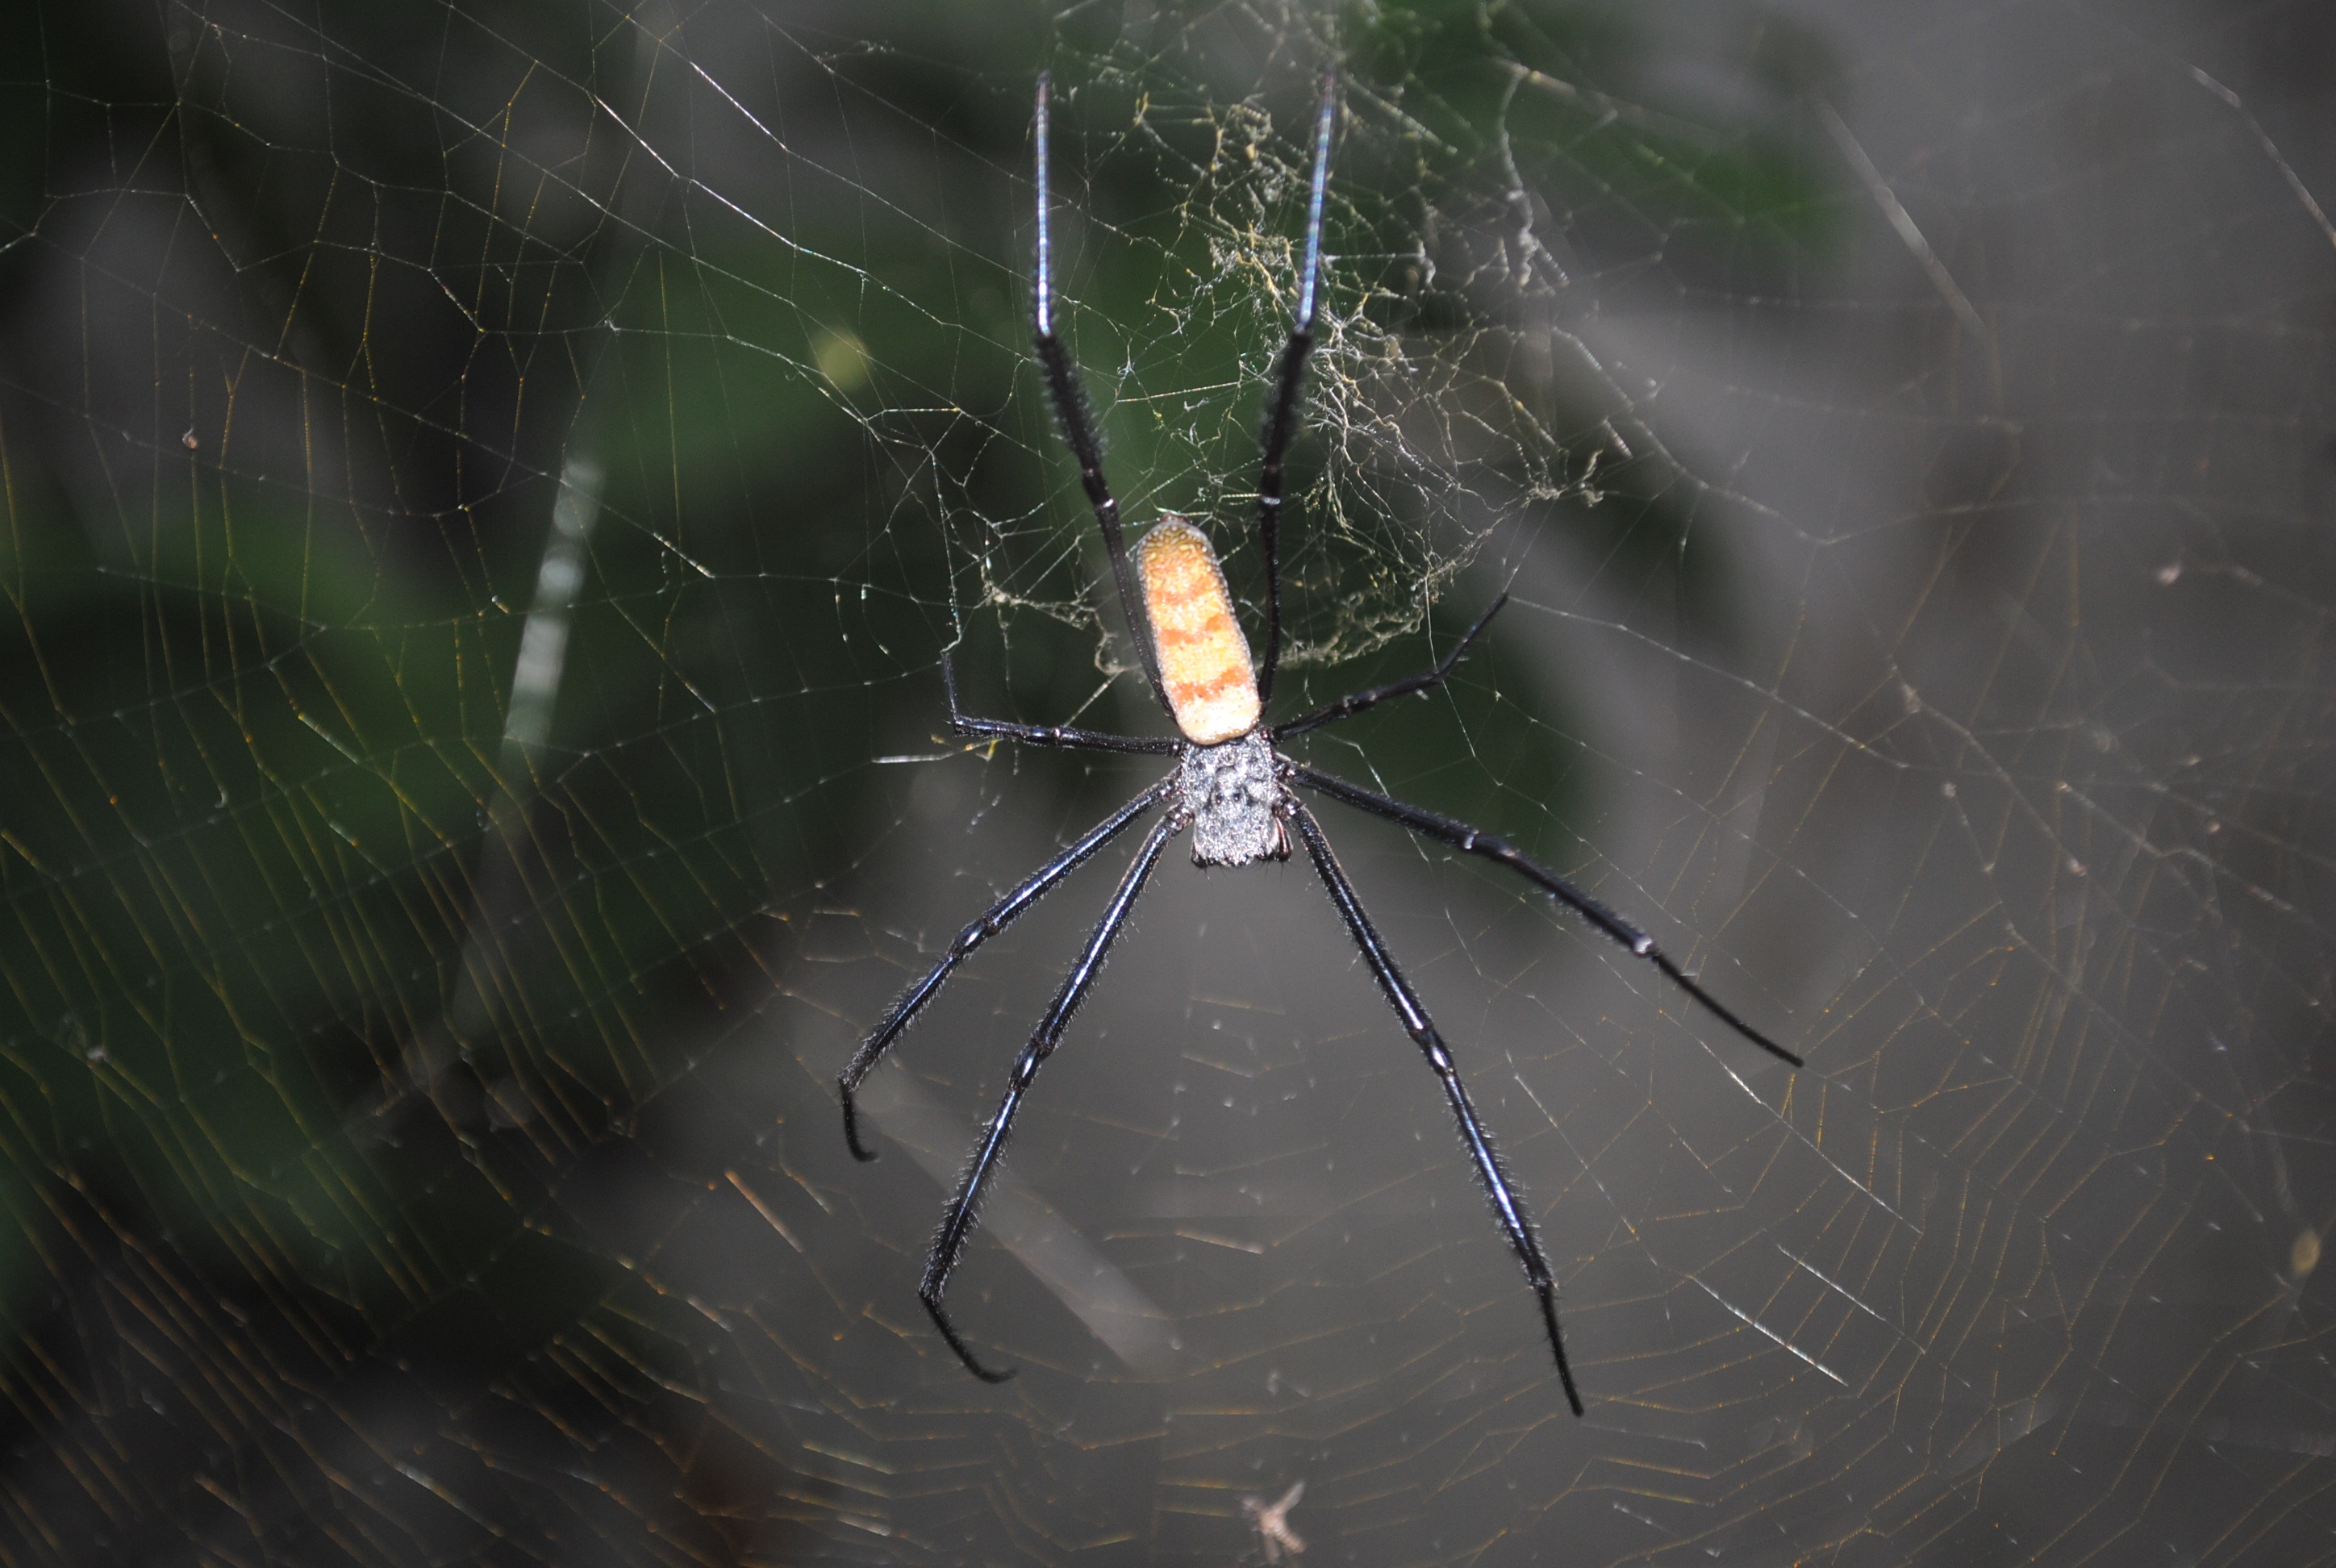
spiderweb, insect, bug, fauna, material, invertebrate, spider web, cobweb, close up, spider, arachnid, argiope, macro photography, arthropod, european garden spider, araneus, orb weaver spider